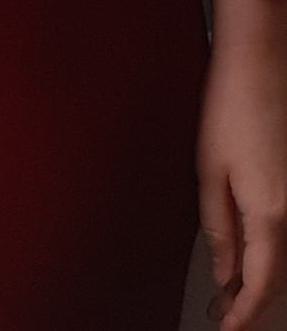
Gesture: no_gesture